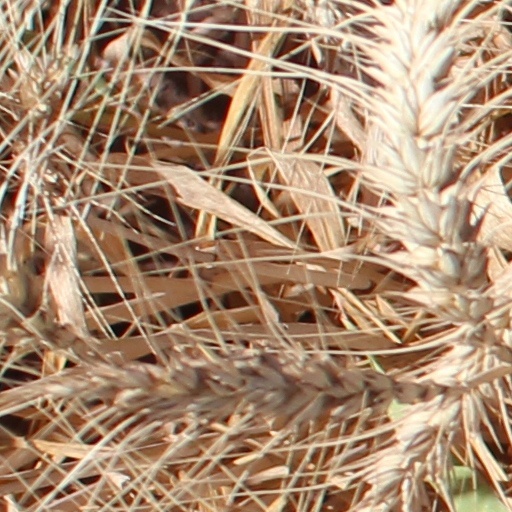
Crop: wheat